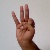
The image shows a hand gesture representing the letter 'F' in Indian Sign Language.